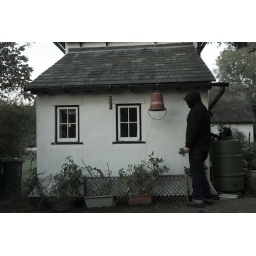
Immediately after a loose stone was kicked up by the strimmer and shattered the neighbour's car door. Ooops.